Flag of Elbląg

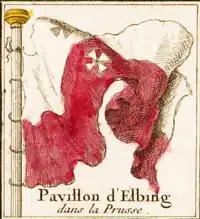
Flag of Elbląg from Jacques-Nicolas Bellin flag cart, presented among the important nautical flags of the 18th century.

In 14th century, the city of Elbląg, as part of its allegiance to the Hanseatic League, begun using the banner that was horizontally divided into two fields, that were red and white, with each of the fields containing a cross pattée, that was of the opposite colour to the fields. Such flag was flown on the cogs of the Hanseatic League. The red and white colours were inspired by the banner of the city of Lübeck, used since 13th century.